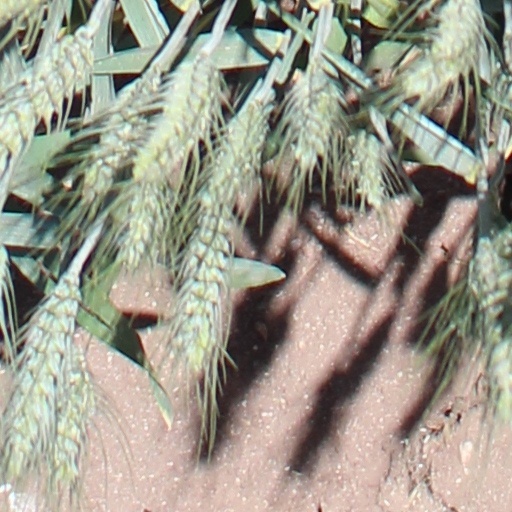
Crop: wheat